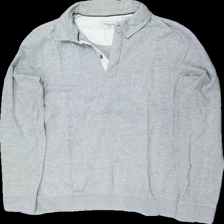
View: front
Type: Sweater
Category: Men
Brand: Dressman
Colors: Grey, White, Blue
Material: 70% bomull 30% polyester
Cut: Regular
Size: M
Season: All
Stains: Minor
Damage: lite smutsigt
Damage location: top center
Price range: <50
Recommended usage: Reuse
Description: sweater med ficka och gråa knappar